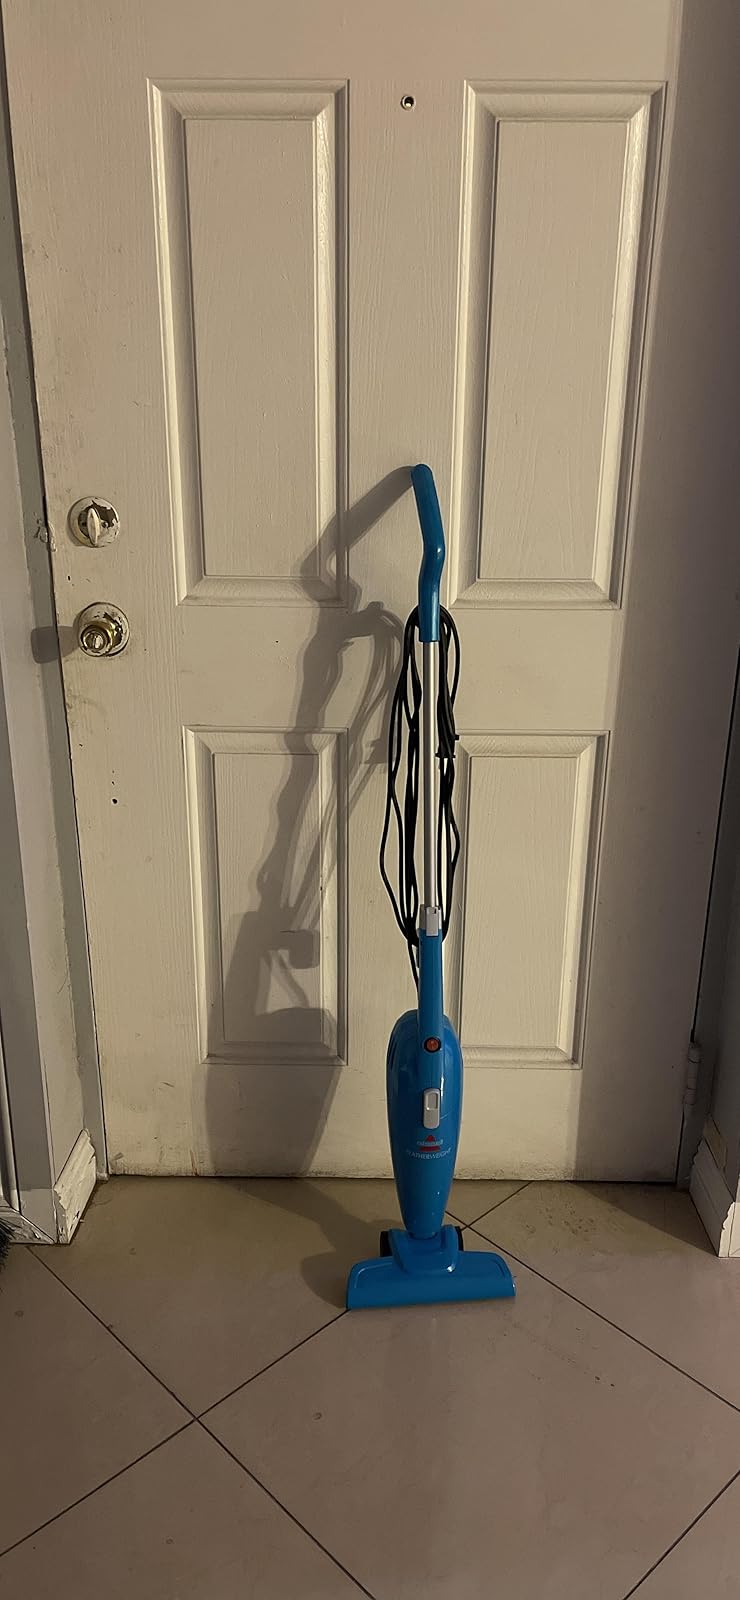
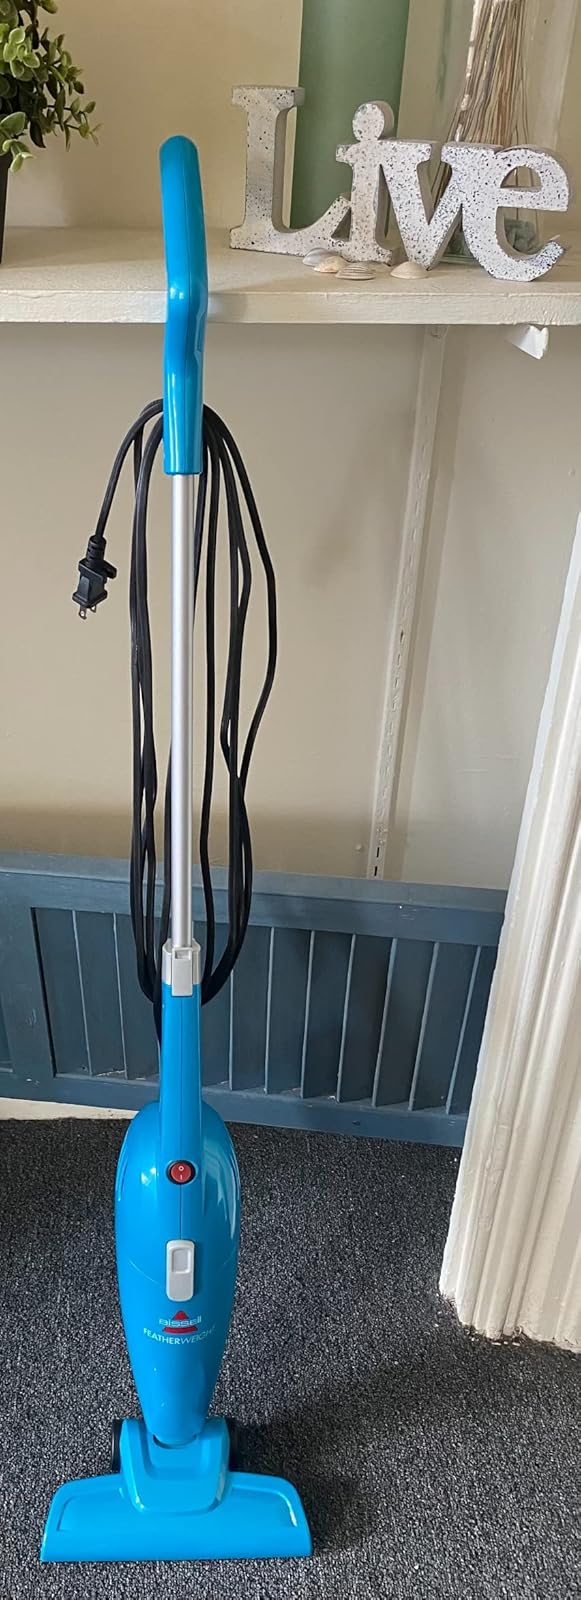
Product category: items_vacuum
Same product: yes